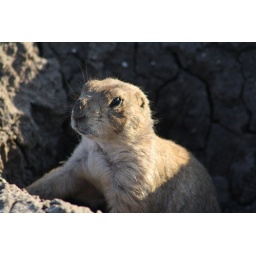
A prarie dog in the Witchita Mountains during the severe weather field experience